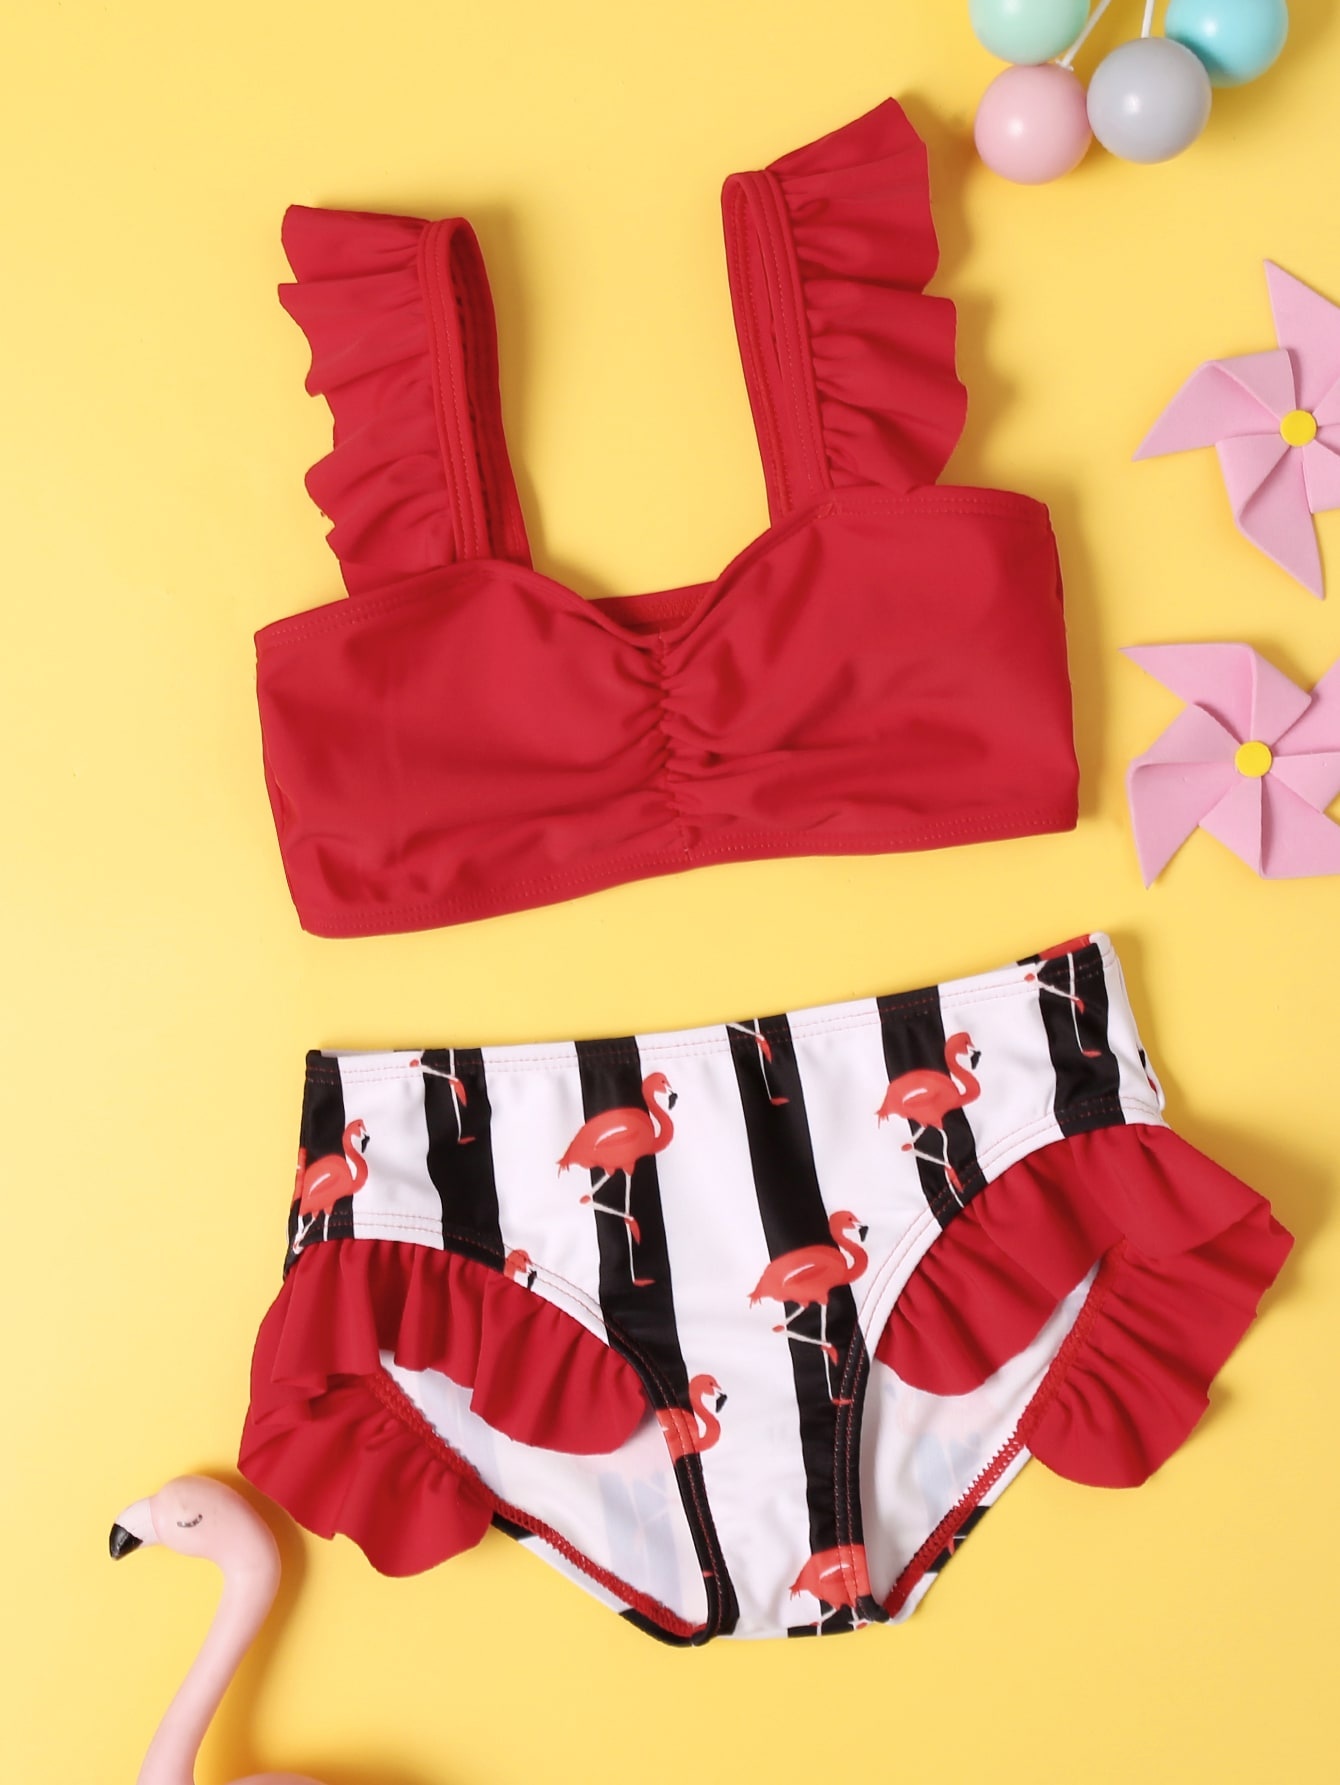
Toddler Girls Flamingo & Striped Ruffle Bikini Swimsuit Red
Style : Cute Color : Multicolor Pattern Type : Striped, Flamingo Neckline : Square Neck Type : Bikinis Details : Ruffle, Ruched Bra Type : Wireless Bra Bottom Type : High Waist Body : Yes Chest pad : No Material : Nylon Composition : 80% Nylon, 20% Spandex Fabric : High Stretch
Brand: Rakhi Stores
Category: Apparel & Accessories > Clothing > Baby & Toddler Clothing > Baby & Toddler Swimwear > Classic Bikinis